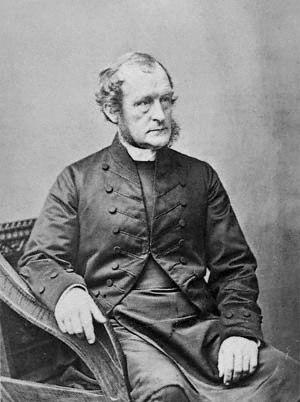
George Augustus Selwyn est le premier évêque de Nouvelle-Zélande, puis évêque de Lichfield.